Early Germanic warfare

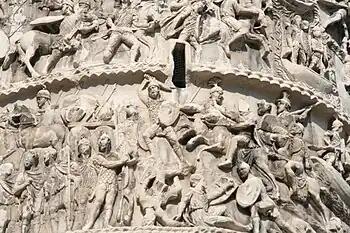
Image of Romans fighting the Marcomanni on the Column of Marcus Aurelius (193 CE)

During the 4th and 5th centuries CE, Visigoths and Vandals militarily organized themselves to sufficiently challenge and sack Rome in 410 AD and again in 455 AD. Then in 476 AD, the last Roman emperor was deposed by the Germanic warrior Odoacer, an event which effectively ended Roman predominance in Western Europe. Germanic tribes eventually overwhelmed and conquered the ancient world. That military transition was additionally spurred by the arrival of the Vikings from Scandinavia in the 8th to 10th centuries, giving rise to modern Europe and medieval warfare.